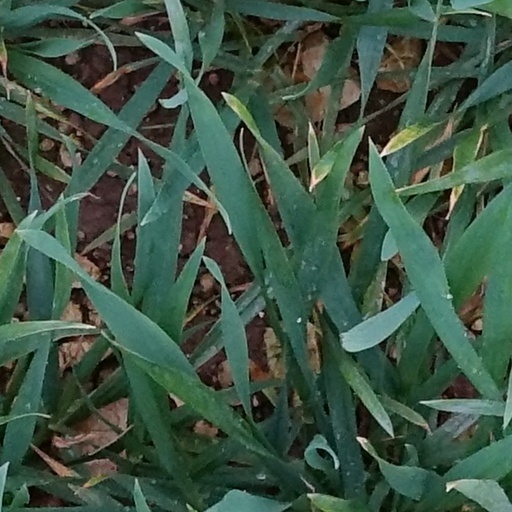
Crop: wheat